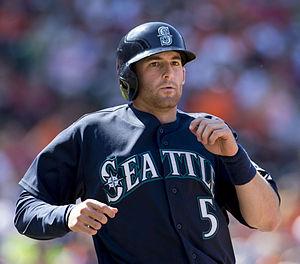
Bradley Austin Miller est un joueur d'arrêt-court des Phillies de Philadelphie de la Ligue majeure de baseball.